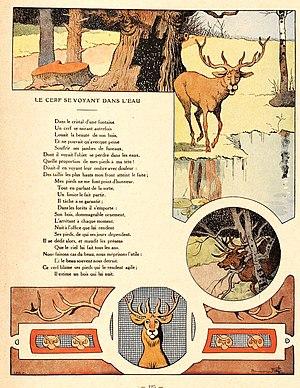
Le Cerf se voyant dans l'eau est la neuvième fable du livre VI de Jean de La Fontaine situé dans le premier recueil des Fables de La Fontaine, édité pour la première fois en 1668.